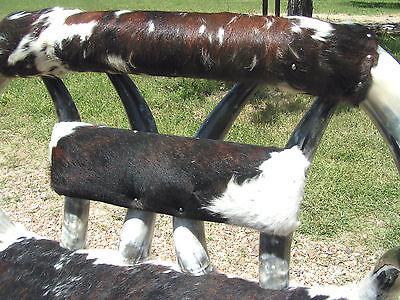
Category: sofa